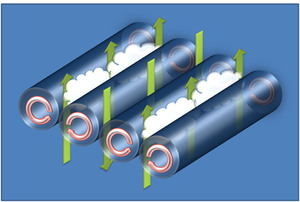
Les rues de nuages sont de longs alignements de nuages cumuliformes parallèles au vent dans la couche limite planétaire. Ces nuages se forment lorsque la couche basse de l'atmosphère est instable et surmontée par une inversion de température alors qu’un vent soutenu est présent en altitude. Les nuages sont le plus souvent des cumulus mediocris mais peuvent être des nuages plus importants si la convection est plus profonde.